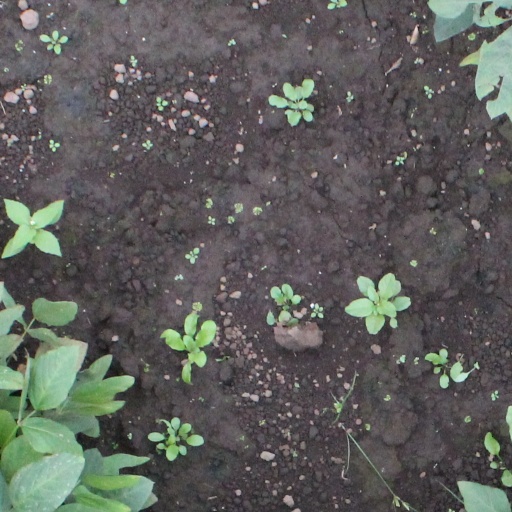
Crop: soybean